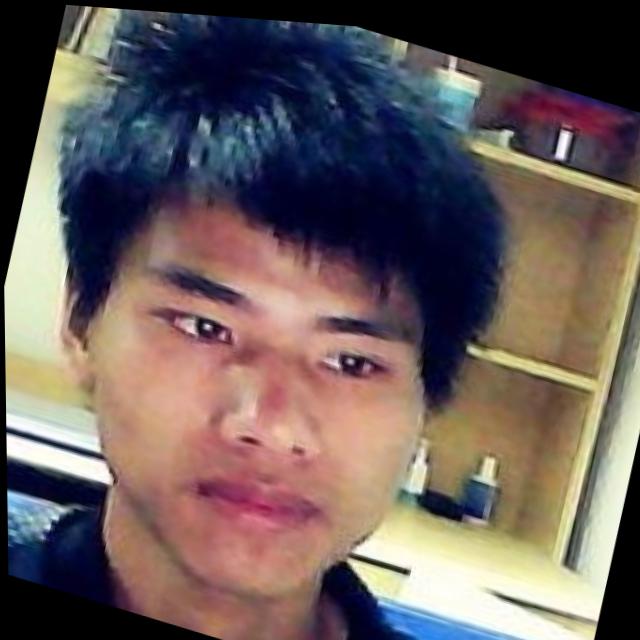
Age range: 13-20